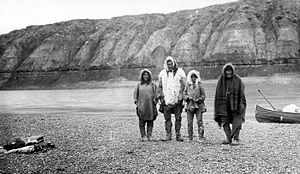
Colville River
Inuit familie ved Colville River, 1901
Colville er den nordligste større floda i Alaska, USA. Den er ca. 563 kilometer lang og løber ud i Ishavet, 150 km vest for hvor Trans-American Pipeline starter ved Prudhoe Bay. Floden har sit udspring i De Long Mountains i vestenden af Brooks Range og løber mod øst, senere mod nord nedenfor landsbyen Umiat. Nederst løber den gennem store moseområder. Afvandingsområdet er på 53.000 km².